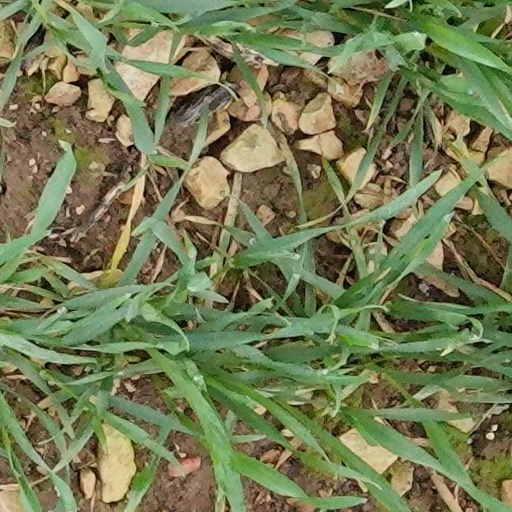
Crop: wheat